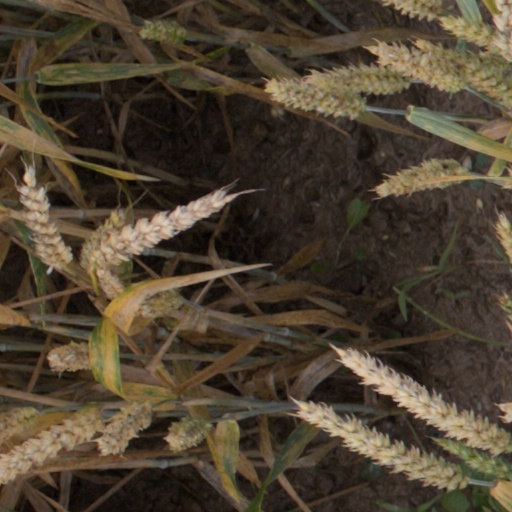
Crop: wheat